Julian Barratt

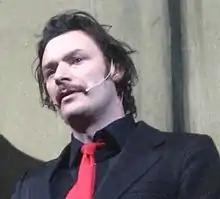
Barratt in 2006

Julian Barratt Pettifer (born 4 May 1968) is an English comedian, actor and musician. As a comedian and comic actor, he is known for his use of surreal humour and black comedy. During the 2000s he was part of The Mighty Boosh comedy troupe alongside comedy partner Noel Fielding.